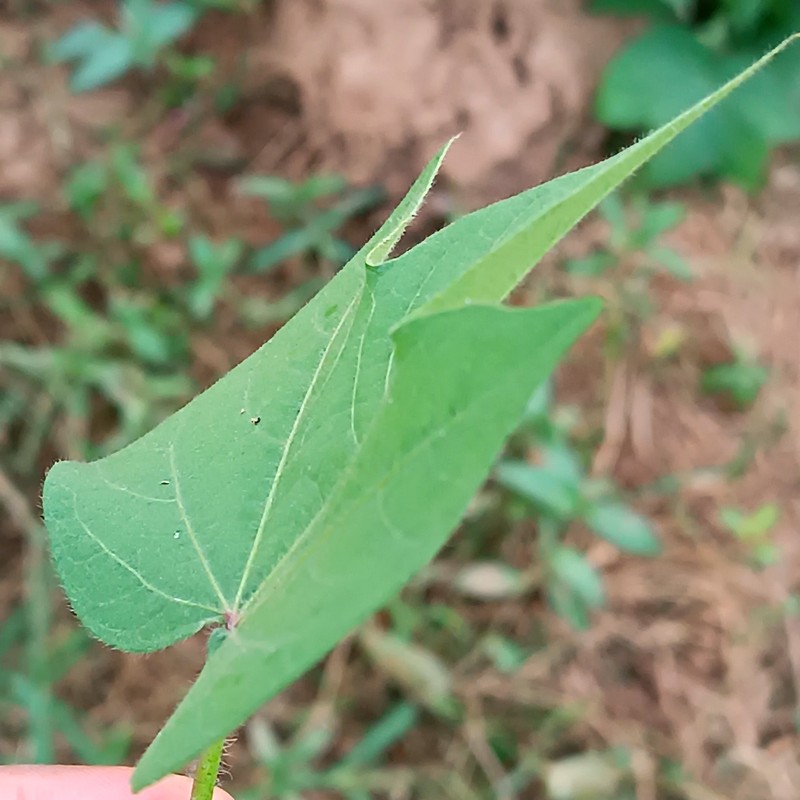
Label: Healthy Leaf